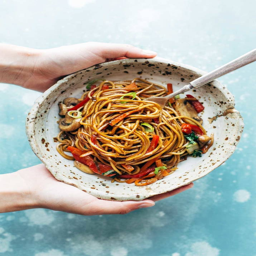
the perfect weeknight meal in minutes tops .